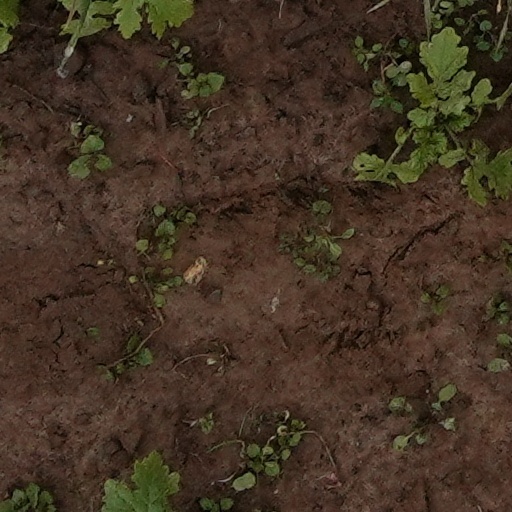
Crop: wheat